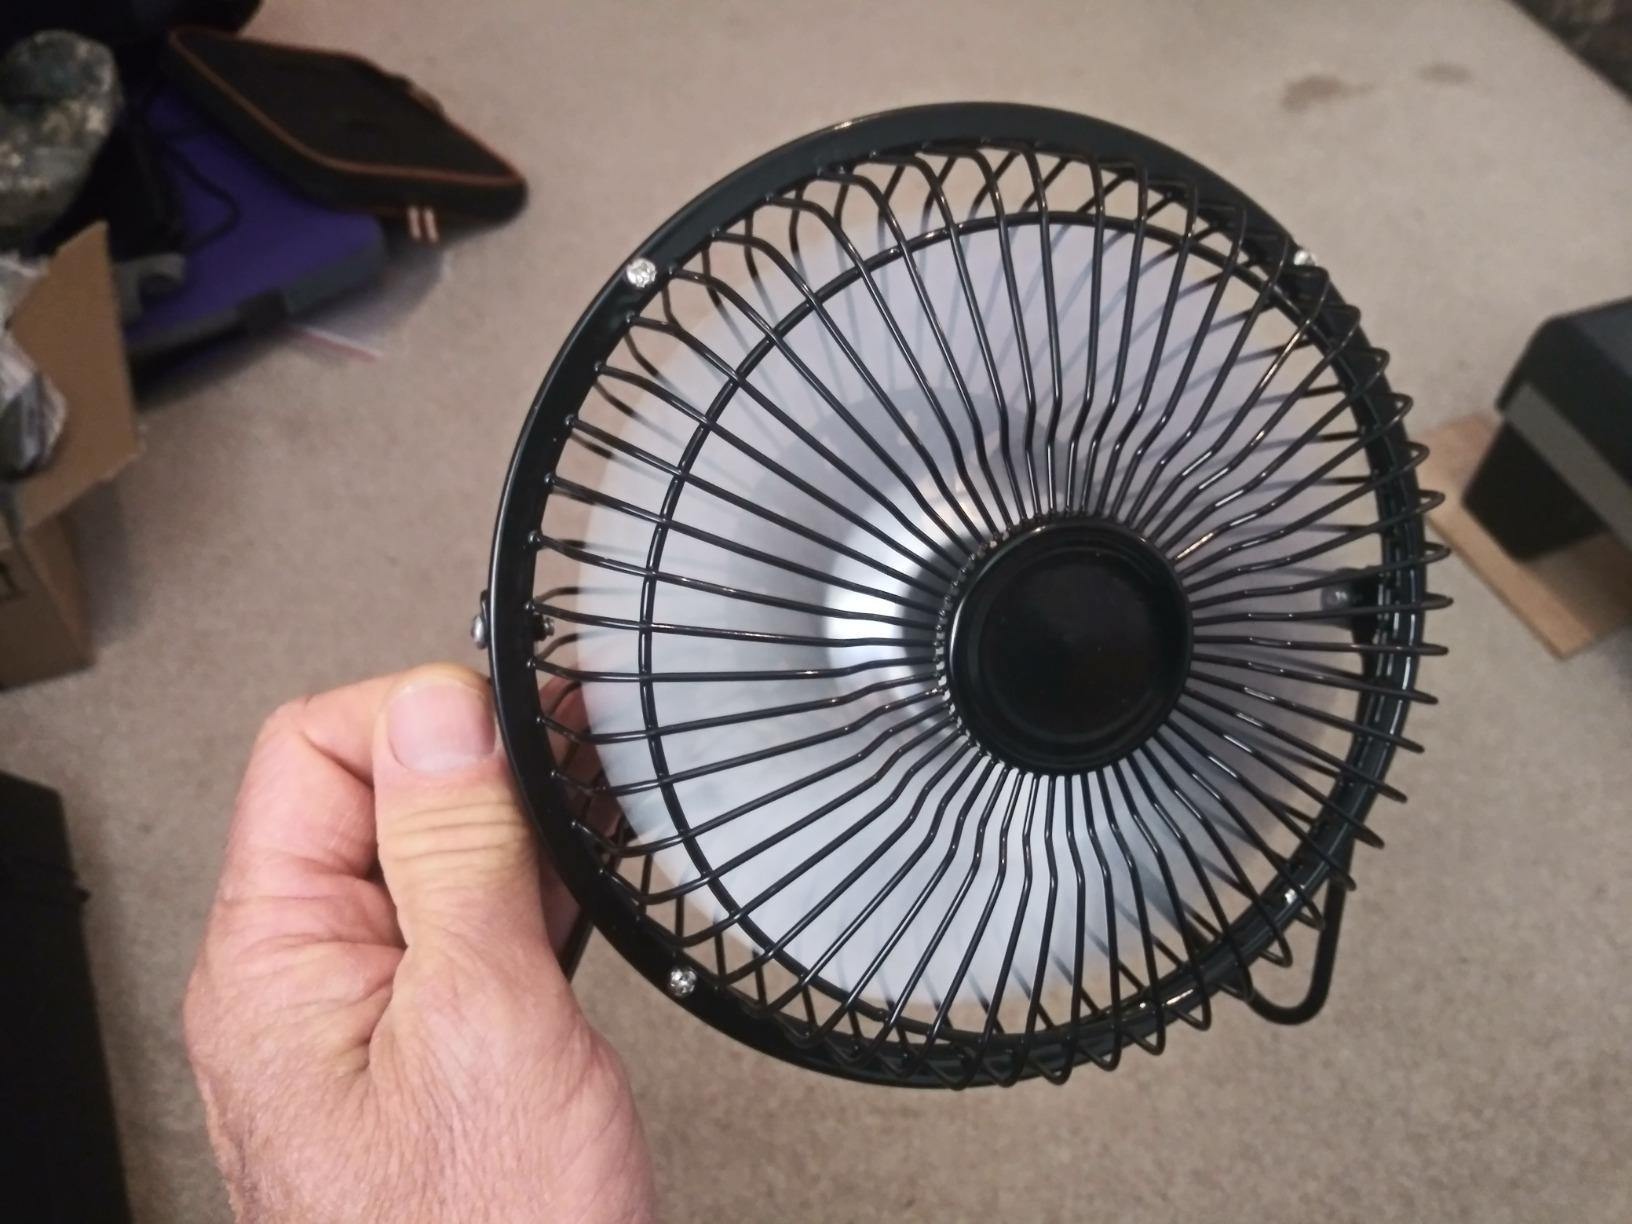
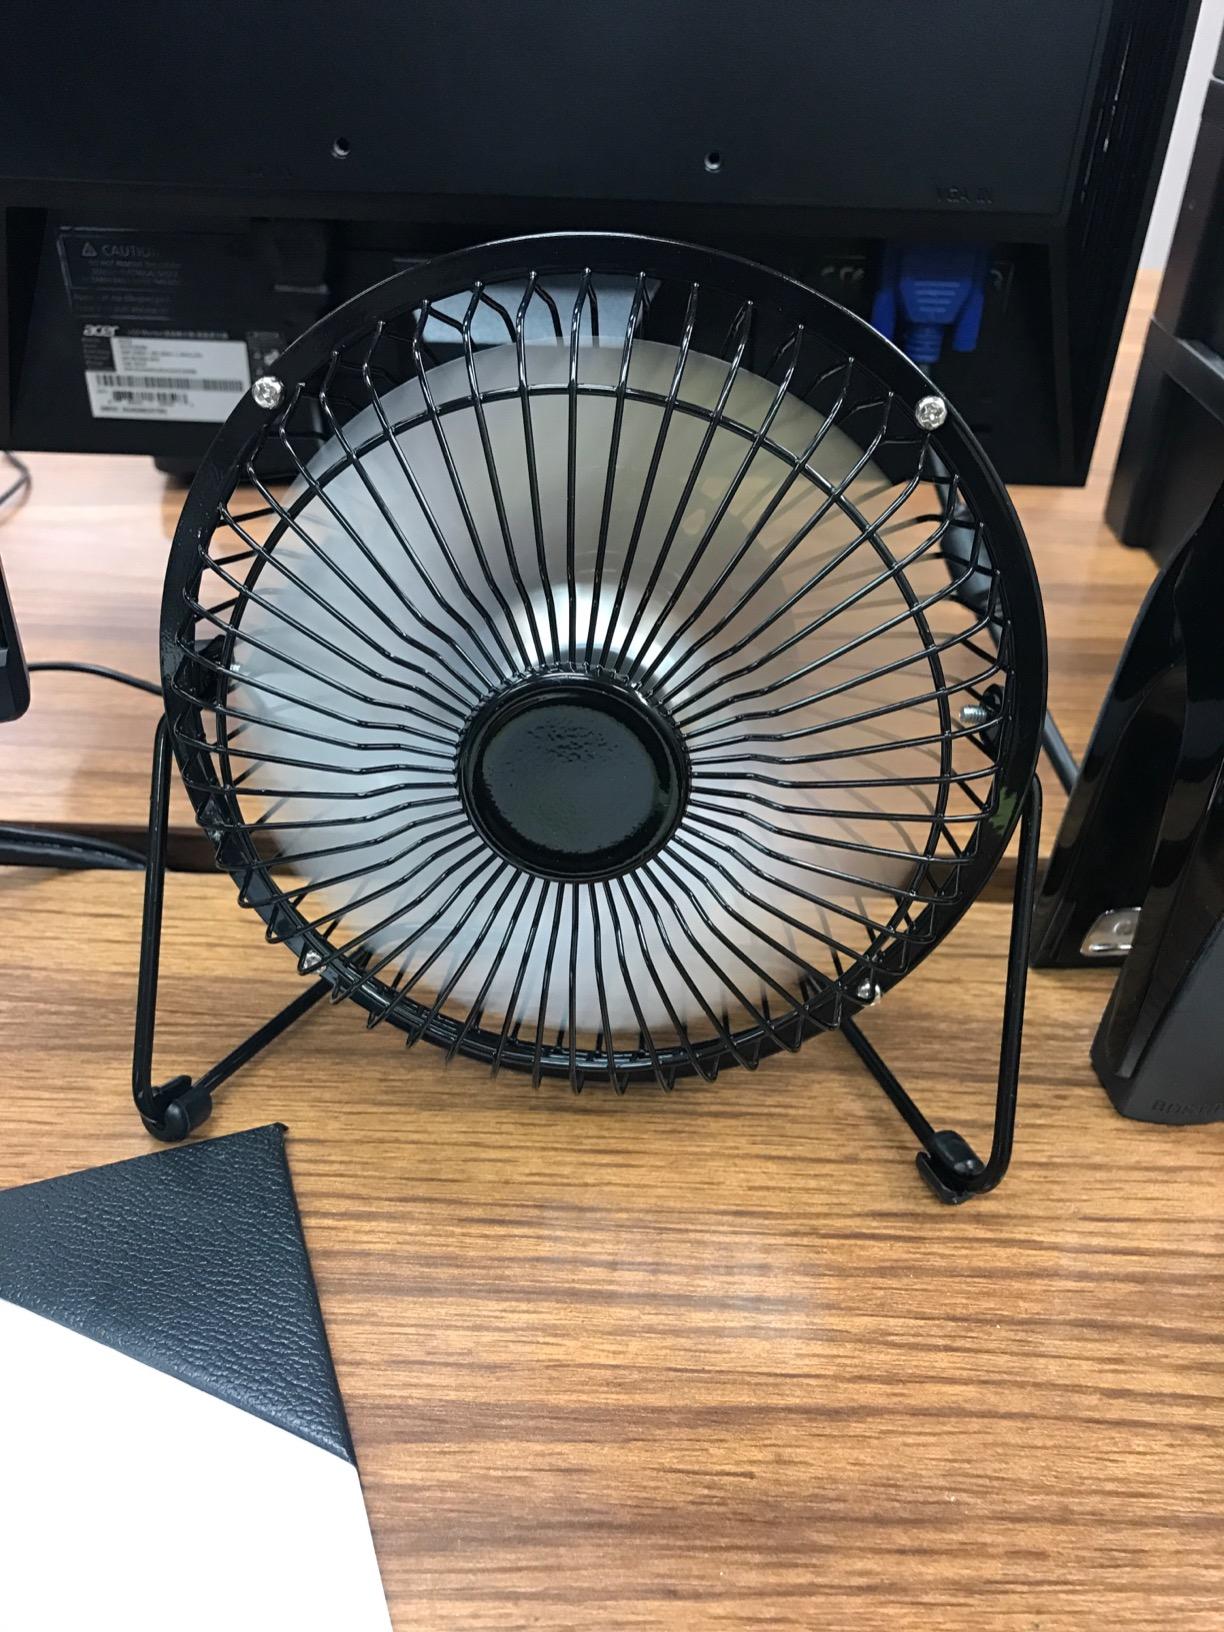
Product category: fan
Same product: yes